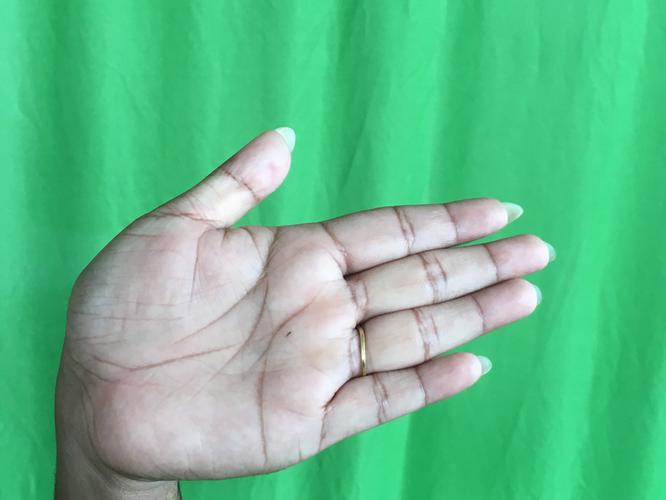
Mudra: Ardhachandran
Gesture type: single_hand